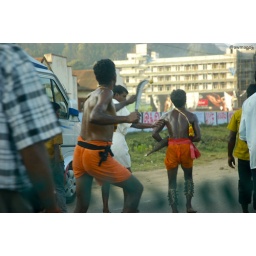
A festival in Kerala (shot from within the car and you can see the glass impressions at the bottom)